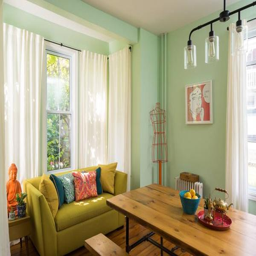
the eclectic décor of this room screams film director .